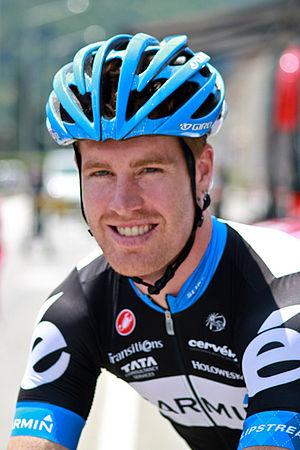
Etape 1 (Albertville) du Critérium du Dauphiné 2011
Tyler Farrar, est un coureur cycliste américain, professionnel entre 2003 et 2017. Bon sprinteur, il a notamment remporté la Vattenfall Cyclassics à deux reprises, une étape du Tour de France, trois étapes du Tour d'Espagne et deux étapes du Tour d'Italie.